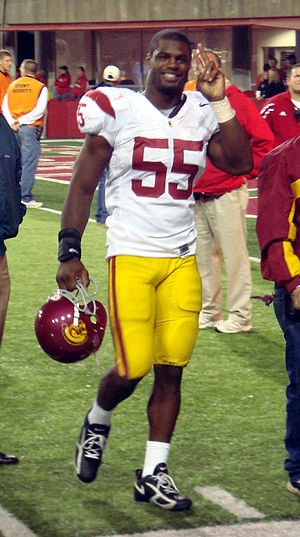
Keith Rivers
Keith Rivers er en amerikansk footballspiller, der spiller i NFL som linebacker for Buffalo Bills. Han har spillet i ligaen siden 2008, og har også repræsenteret Cincinnati Bengals og New York Giants.